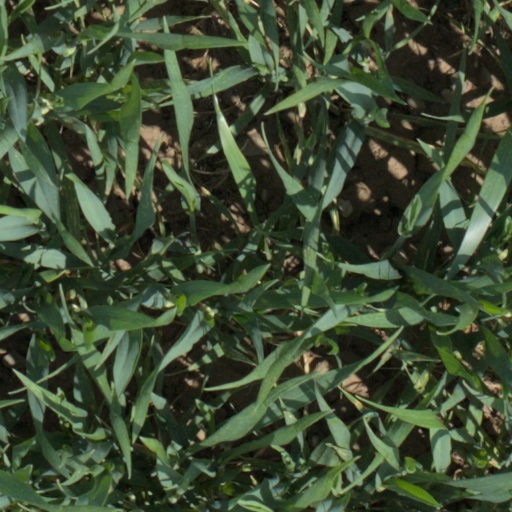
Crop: wheat